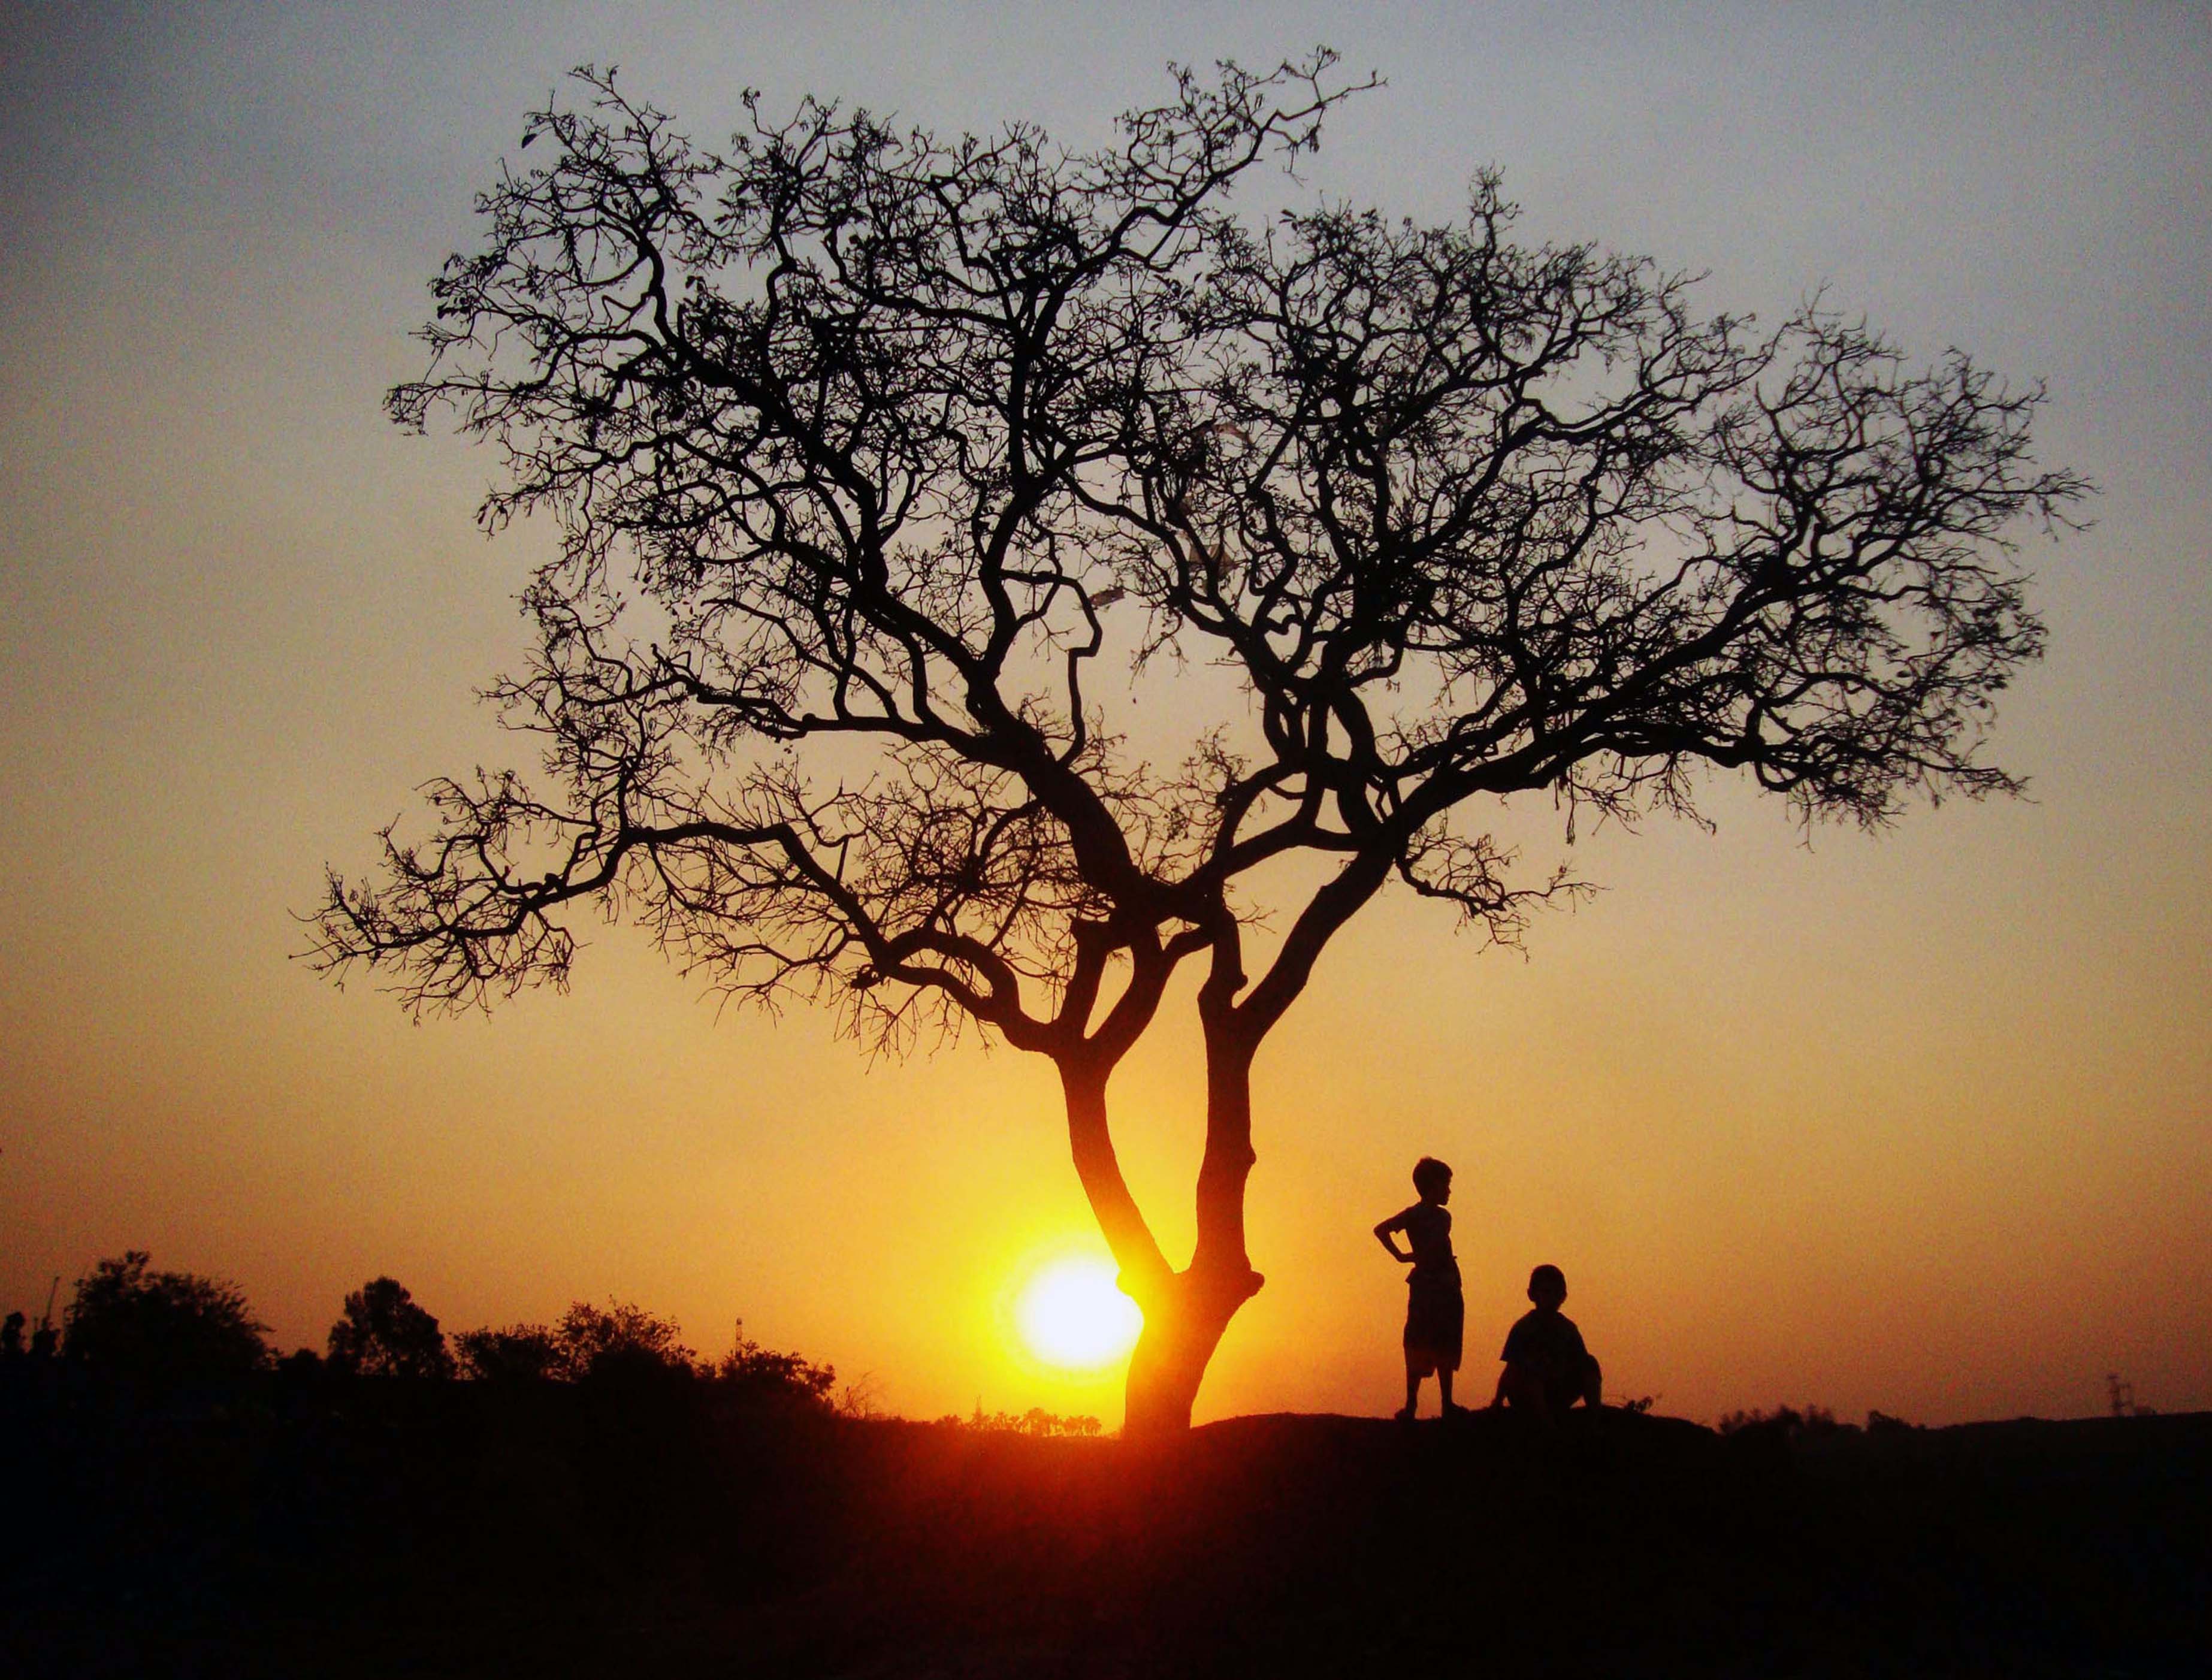
tree, sky, People in nature, nature, natural landscape, sunset, branch, morning, atmospheric phenomenon, woody plant, sunrise, savanna, horizon, evening, cloud, plant, backlighting, dusk, photography, sunlight, silhouette, calm, happy, landscape, sun, love, adansonia, heat, Tints and shades